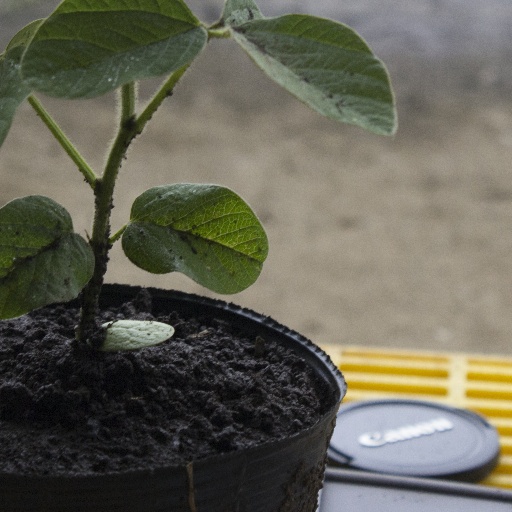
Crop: soybean